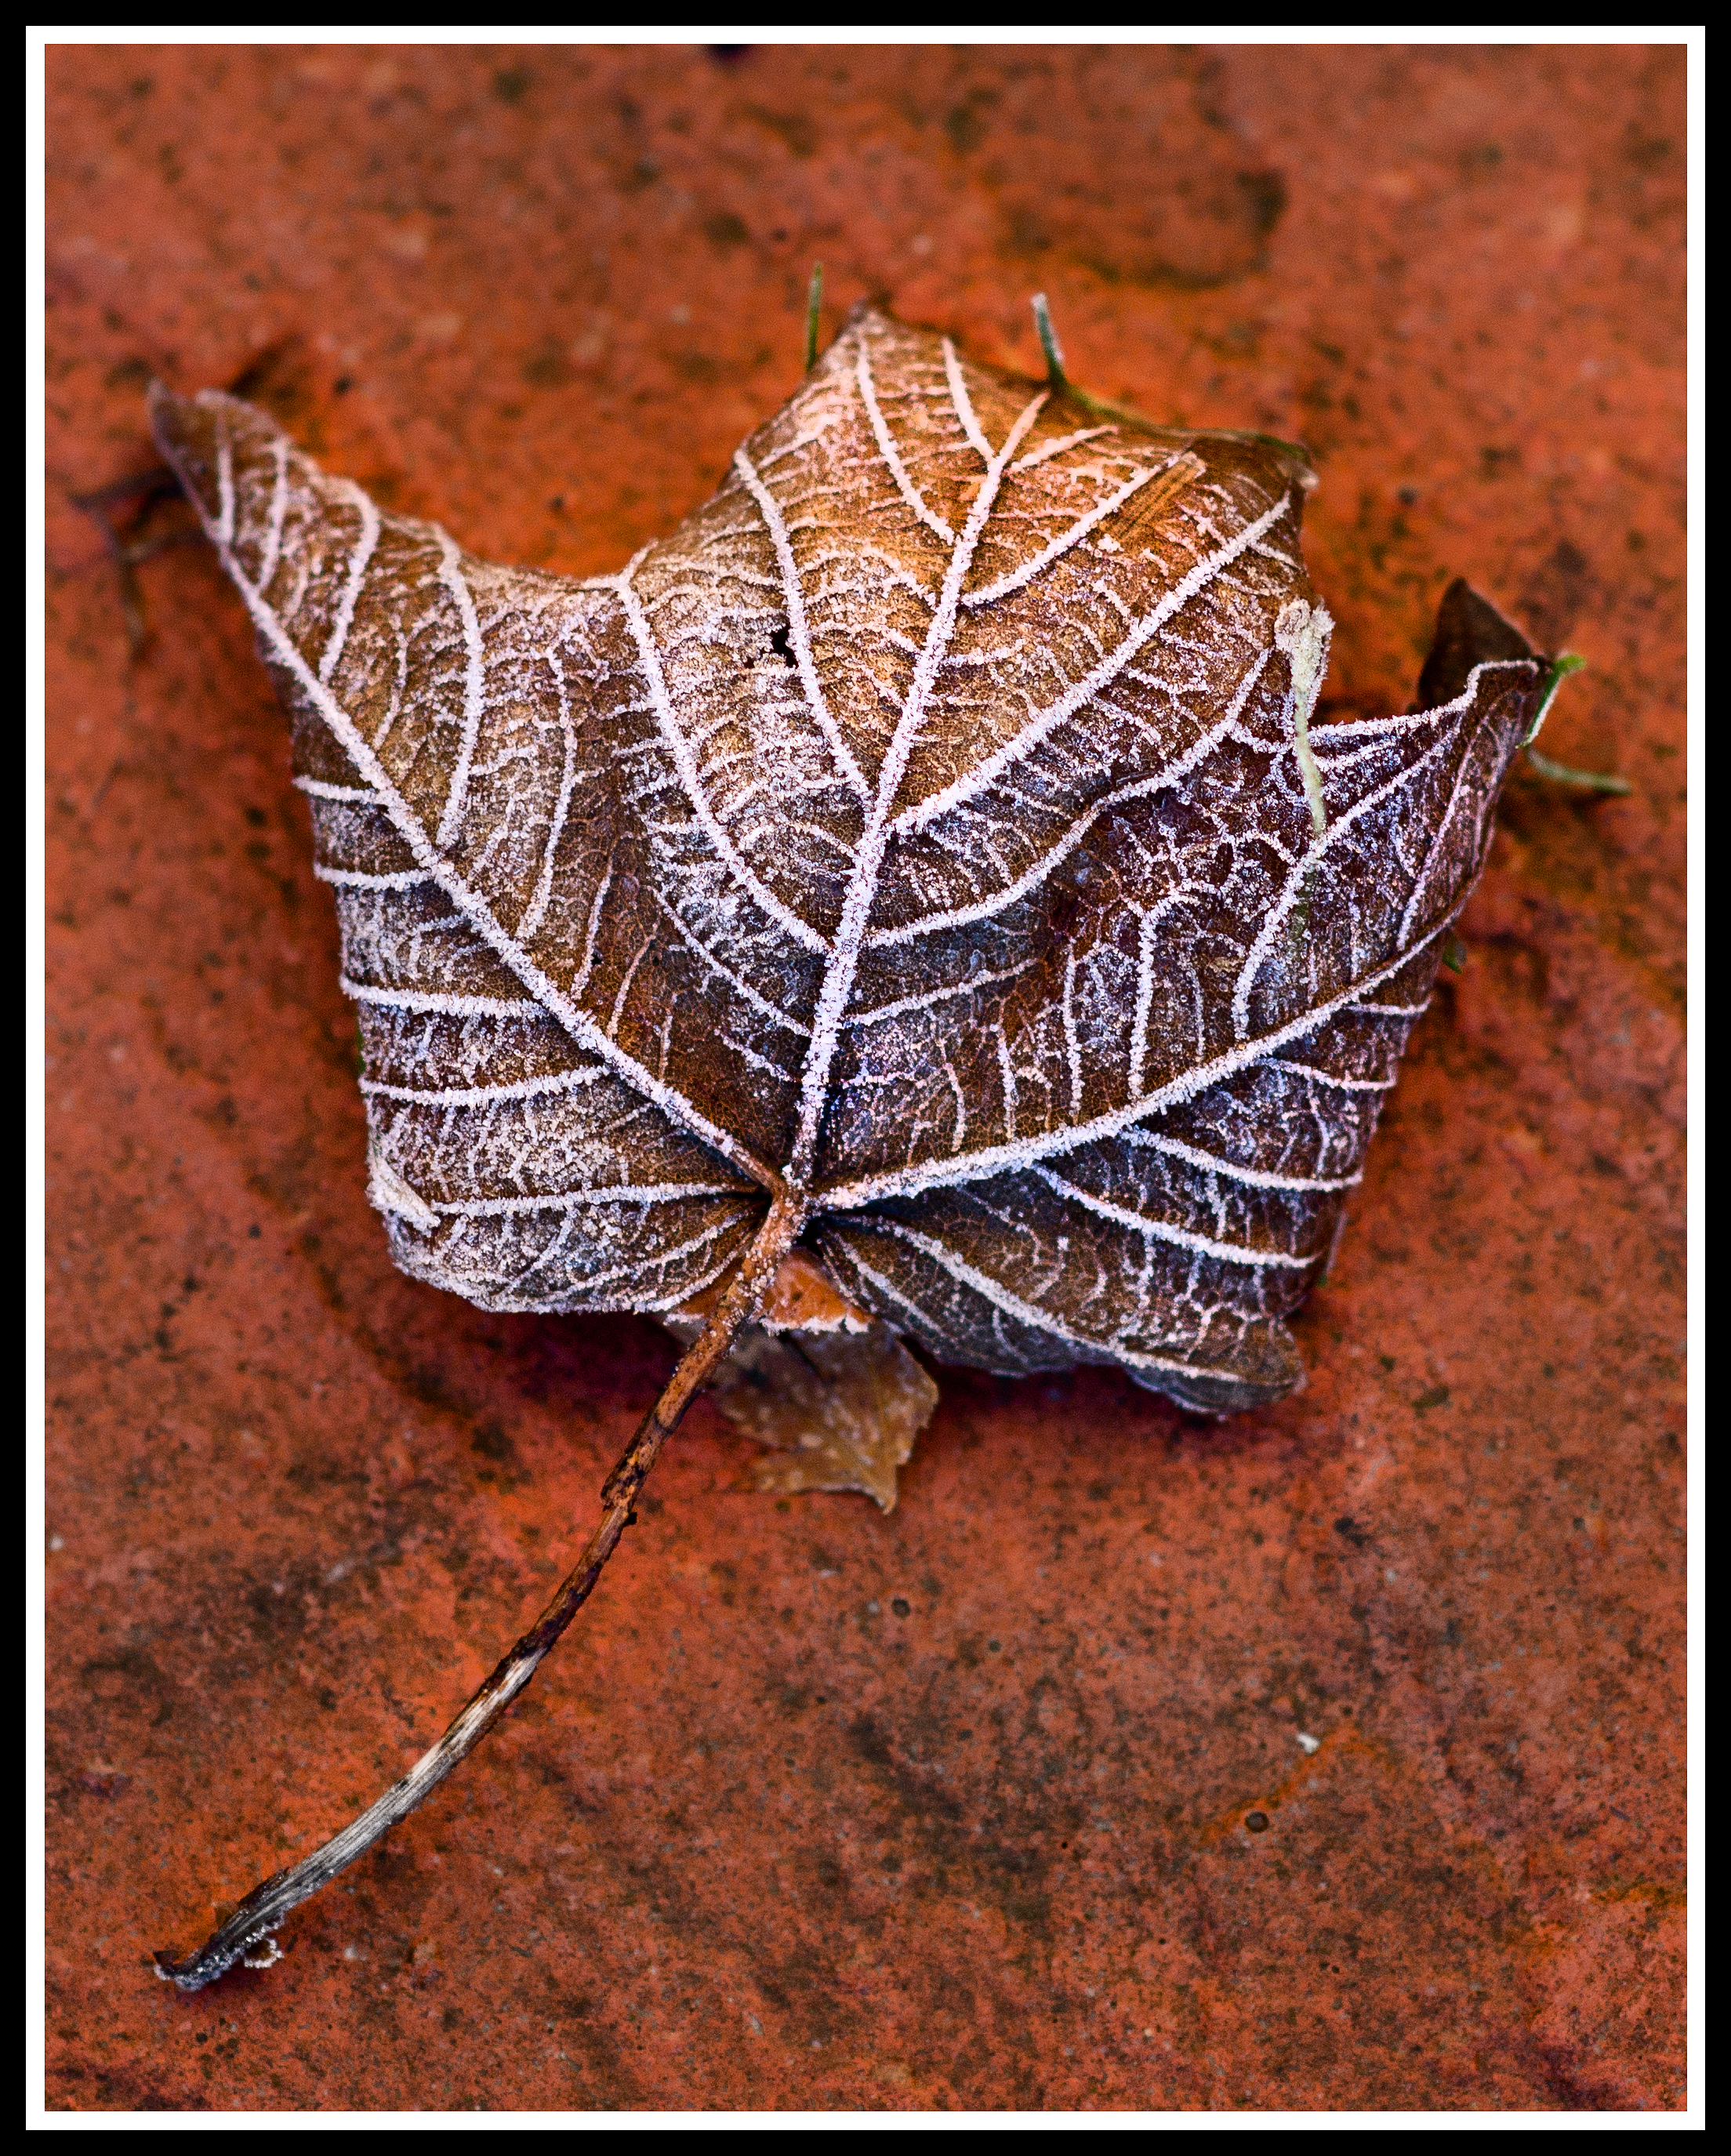
tree, nature, branch, cold, winter, plant, morning, leaf, fall, frost, ice, pattern, macro, autumn, nikon, garden, maple tree, maple leaf, leaves, stones, art, seasons, wakefield, nikkor, strobe, patterns, horticulture, warmth, outwood, opposites